Helicopter Canada

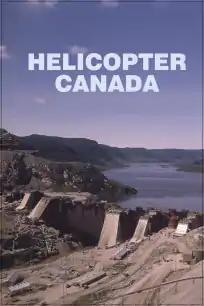
Film poster

Helicopter Canada (aka Hélicoptère Canada) is a 1966 Canadian documentary film produced by the National Film Board of Canada and directed by Eugene Boyko. The film features aerial photography of all ten of Canada's provinces. "Helicopter Canada", sponsored by the Canada's Centennial Commission, was produced for international distribution in both French and English language versions for Canada's 100th anniversary.